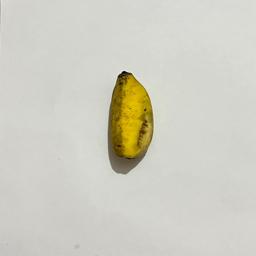
Banana variety: Sabri Kola